Society for the Reformation of Manners

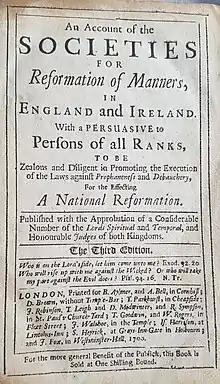
An account of the Societies for Reformation of Manners, 1700.

The Society for the Reformation of Manners was founded in the Tower Hamlets area of London in 1691. Its aims were the suppression of profanity, immorality, and other lewd activities in general, and of brothels and prostitution in particular. The society flourished until the 1730s and was briefly revived during 1757.